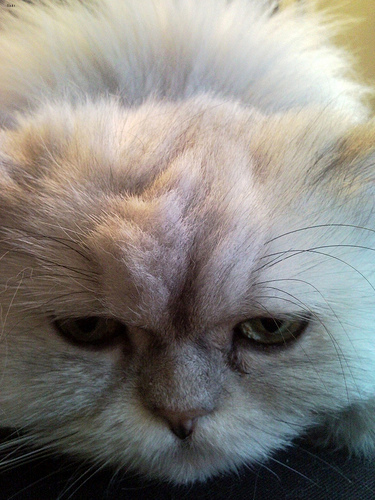
Animal: cat
Breed: persian